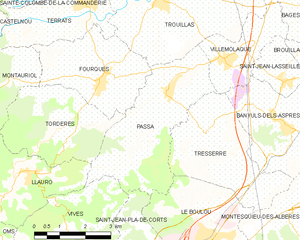
Passa
Kort over kommunen
Kort over kommunen
Passa er en by og kommune i departementet Pyrénées-Orientales i Sydfrankrig.